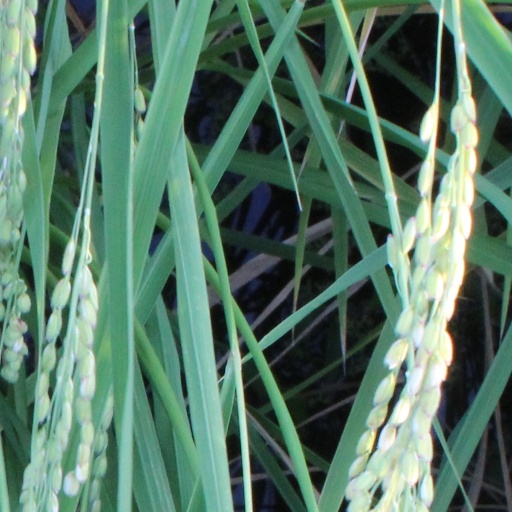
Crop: rice